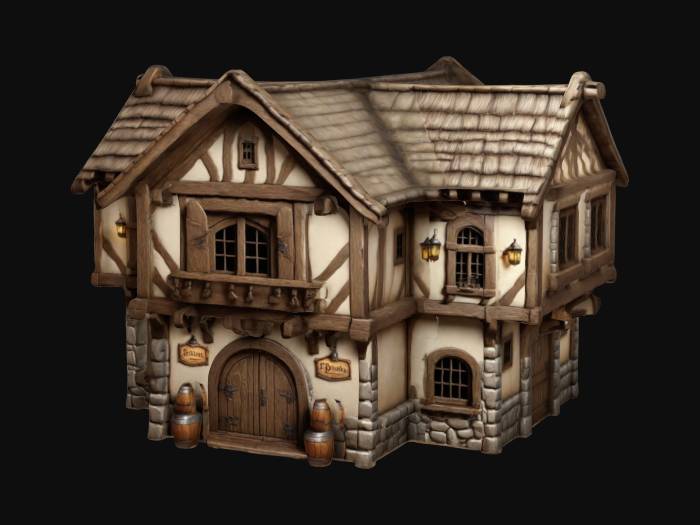
미적 점수 (1~10점): 8